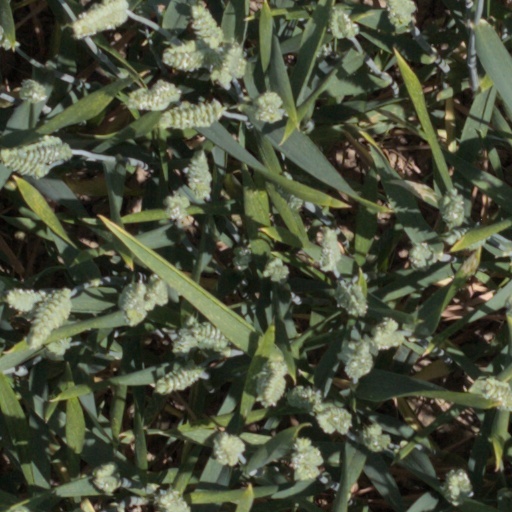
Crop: wheat